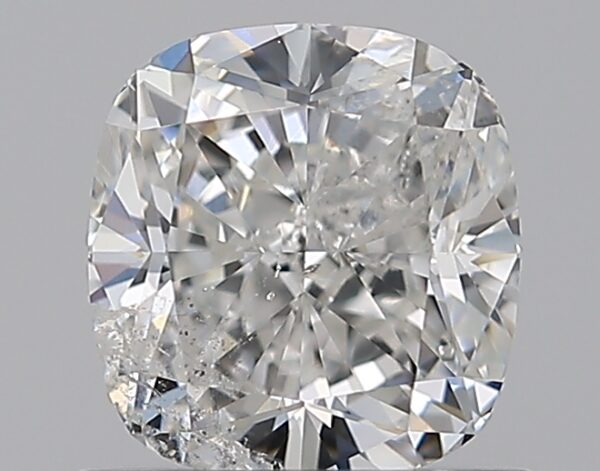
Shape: cushion
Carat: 1.01
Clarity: SI2
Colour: E
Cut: EX
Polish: EX
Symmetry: G
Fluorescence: SL
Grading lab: HRD
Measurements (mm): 5.83 x 5.5 x 3.76